Tornadoes of 2020

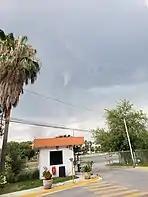

Over a 48-hour period from the early morning hours of April 12 through the evening of April 13, a major and deadly outbreak of 141 tornadoes unfolded across a region from Texas to Maryland, with many strong to violent tornadoes touching down and causing major damage and numerous fatalities. This event was well forecasted, with the Storm Prediction Center issuing severe weather outlooks as early as five days before the outbreak. On the morning of April 12, the SPC issued a moderate risk of severe weather for much of the Southern United States, including a 15% risk of tornadoes. At 10:40 a.m. CDT on April 12, a Particularly Dangerous Situation Tornado Watch was issued by the Storm Prediction Center across northeast Louisiana, southeast Arkansas, and central and northern Mississippi. At 11:44 a.m. CDT, a tornado emergency was issued for Monroe, Louisiana, as an EF3 tornado moved through the city, causing significant damage to more than 200 homes, as well as the Monroe Regional Airport. At 3:30 p.m. CDT, two back-to-back supercells produced three intense and long-tracked tornadoes in southern Mississippi, including two rated EF4. These strong-to-violent tornadoes prompted the National Weather Service in Jackson, Mississippi, to issue multiple tornado emergencies for numerous towns. The first of these two EF4 tornadoes leveled and swept away homes near Sartinville, Mississippi, killing four. The second one reached high-end EF4 strength as it completely debarked trees, lofted vehicles hundreds of yards through the air, and obliterated well-built homes and structures in and around the towns of Bassfield, Soso, and Moss. This tornado killed eight people and was the largest tornado ever recorded in Mississippi state history. The third tornado, which was rated EF3 and was produced by the second supercell, tore an across six counties just north of the first two tornadoes, causing major damage and injuring two. It was the longest tracked tornado of the outbreak. At 4:40 p.m. CDT, a second PDS watch was issued affecting extreme southeast Mississippi and most of Alabama, including the cities of Mobile, Montgomery, Tuscaloosa, and Birmingham. Later, a deadly, high-end EF2 tornado impacted the small community of Sumac, Georgia, destroying several mobile homes and killing eight people, while injuring 24 others. As the system progressed northeastward into the nighttime hours, another tornado emergency was issued, this time at 11:28 p.m. EDT for the towns of Ooltewah and Collegedale as a deadly EF3 tornado struck the eastern suburbs of Chattanooga, Tennessee, killing two and injuring 18.